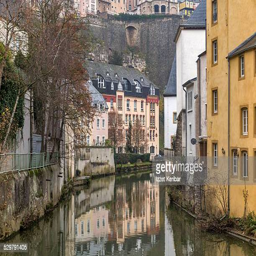
houses in the old town of city